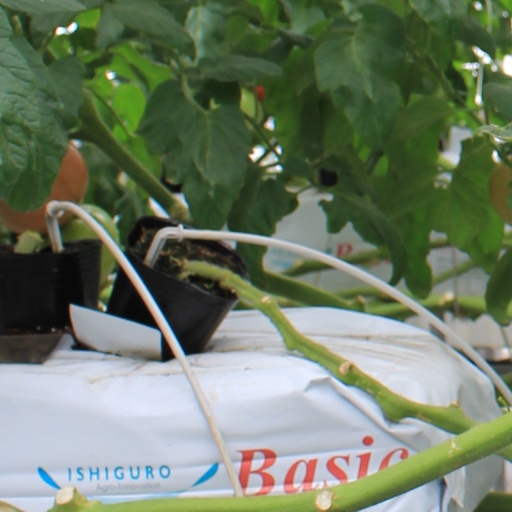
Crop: tomato